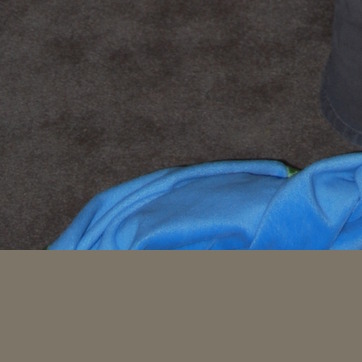
Material: fabric